Feira do Açaí

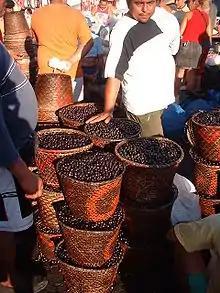
Açaí pots for sale at the fair.

The Feira do Açaí (Açaí Fair in English) is a public trading post, an open-air market for the commercialization of açaí, a small port area, and a set of bars, which is part of the Ver-o-Peso Complex, located on the shores of the Guajará Bay in the district of Cidade Velha, in the city of Belém, Pará, Brazil. The fair is surrounded by Castelo Forte (Castle-Fort; built in 1616), Praça do Relógio (Clock Square), and Doca das Embarcações (Vessels' Dock; fish fair est. 1803).